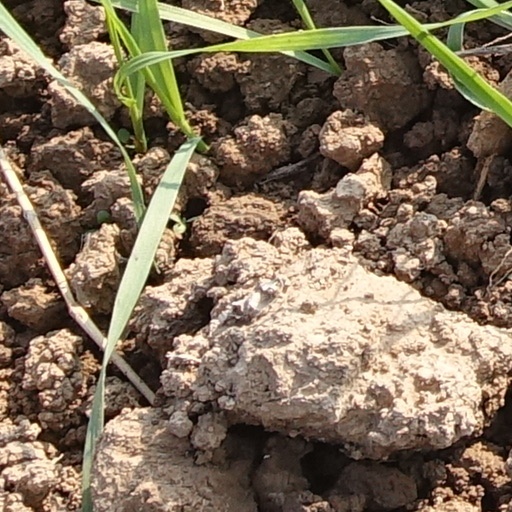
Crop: wheat